Marty Goddard

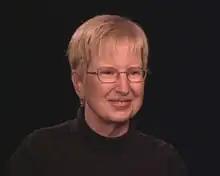
Marty Goddard in an interview to Victim Oral History Project.

Martha "Marty" Goddard (c. 1941 – 2015) was an American crime victims' advocate who was instrumental in developing the rape test kit, used to methodically collect forensic evidence from victims of rape.